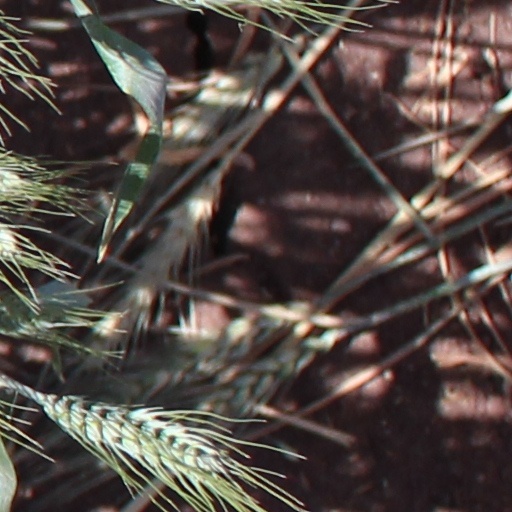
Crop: wheat